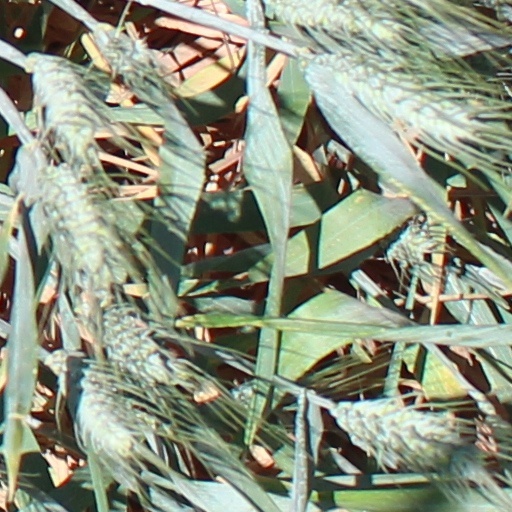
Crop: wheat